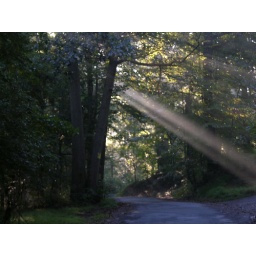
Light in forest on road